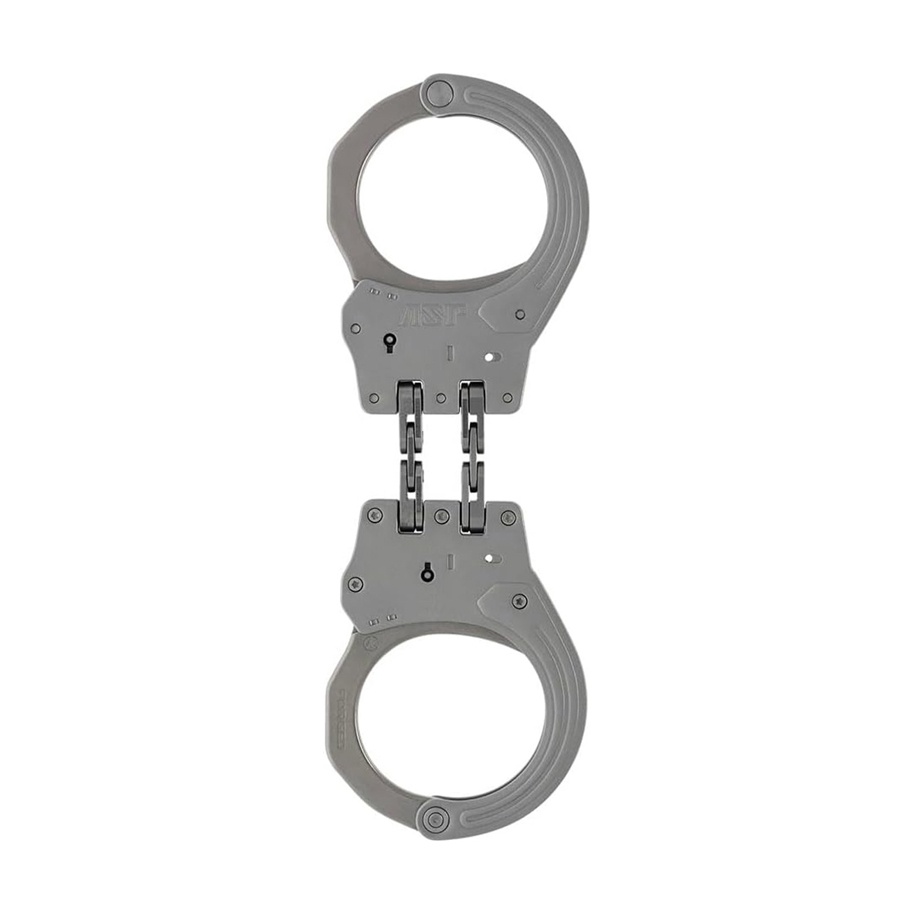
ASP Sentry Hinge Handcuffs Stainless
Brand: ASP
Description for ASP Sentry Hinge Handcuffs Stainless Sentry Handcuffs feature I-beam inspired, rigid frames made of corrosion-resistant stainless steel with a beautiful and unique bead-blasted finish. The dimensional profile of the double bars provides strength without excessive bulk. This, combined with a precision roller bearing pivot and forged steel bow, yields a hitch-free, smooth swing. Unlike traditional stamped steel cuffs, the frame and bow are manufactured to eliminate sharp edges and rough surfaces. This reduces the risk of subject discomfort or injury. These cuffs also feature dual-sided keyways and double lock slots, to speed application and removal. The forged heat treated steel bows have flat contact areas, so they apply more precisely and safely. Stainless steel Precision roller bearing pivot Forged steel bow
Category: Business & Industrial > Law Enforcement > Cuffs > Rigid Cuffs